Great Southwest railroad strike of 1886

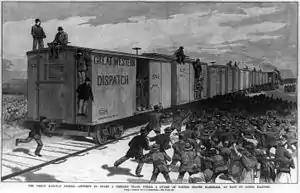
U.S. Marshalls attempt. to start a train during the strike in East St. Louis, Illinois.

The Great Southwest railroad strike of 1886 was a labor union strike involving more than 200,000 workers. Beginning on March 1, 1886, railroad workers in five states struck against the Union Pacific and Missouri Pacific railroads, owned by Jay Gould. At least ten people were killed. The unravelling of the strike within two months led directly to the collapse of the Knights of Labor and the formation of the American Federation of Labor.